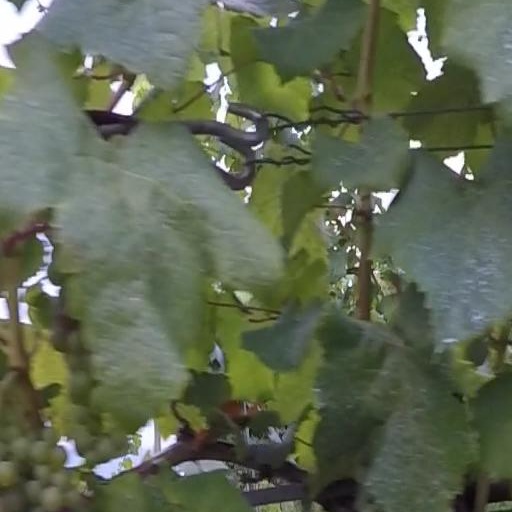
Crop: grape